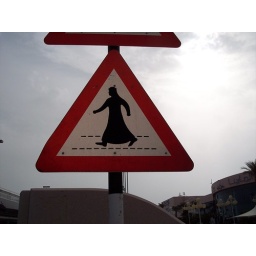
A crosswalk sign in Abu Dhabi with a person wearing the head dress